Port St. Johns

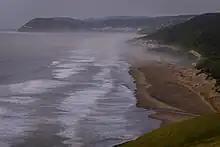
the coastline north of Port St. Johns

Port St. Johns is situated on the Wild Coast on a coastline of about 270 km long. It lies at the mouth of the Mzimvubu River, a river flowing through a gorge known as the "Gates of St John" into an estuary located on the Indian Ocean. On both sides of the river ravine are high sandstone mountain peaks: "Mount Thesiger" (342 metre above sea level) and "Mount Sullivan" (304 metre), named after two British Military officers.